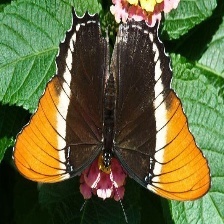
Species: BROWN SIPROETA